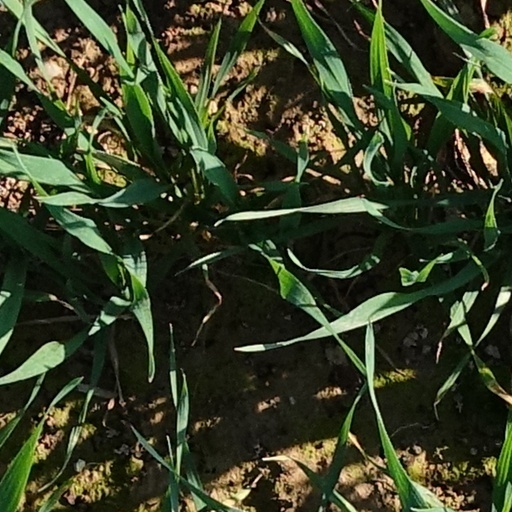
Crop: wheat